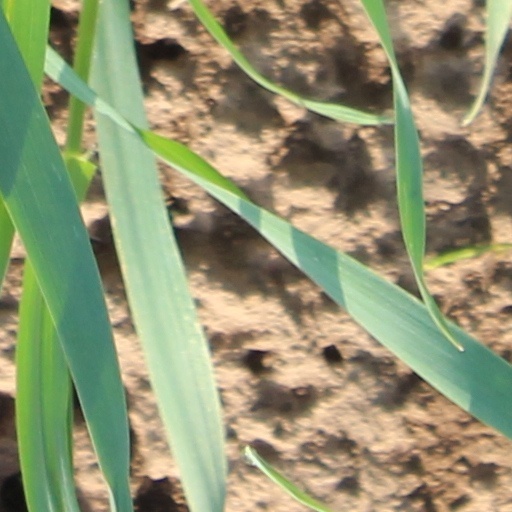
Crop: wheat